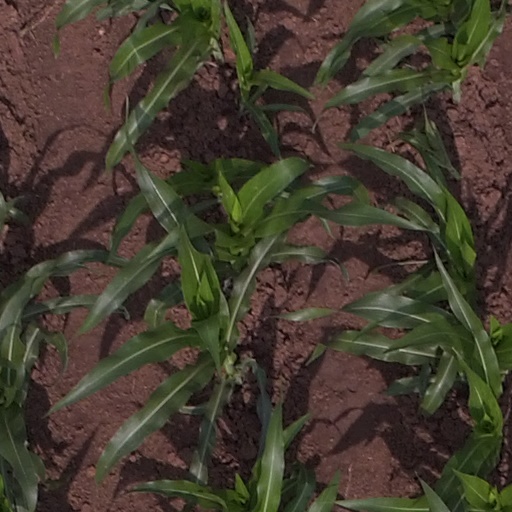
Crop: maize; corn